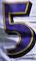
Number: 5